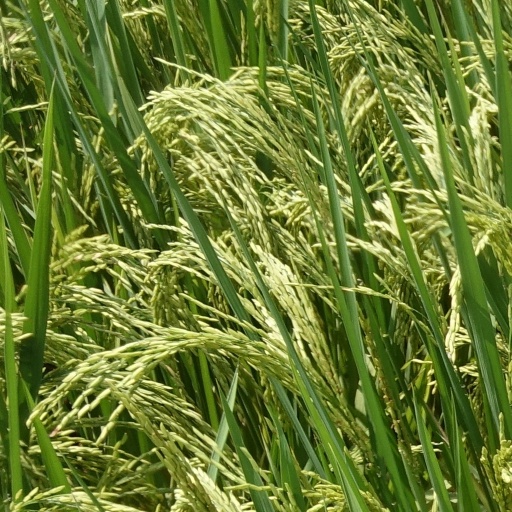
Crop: rice